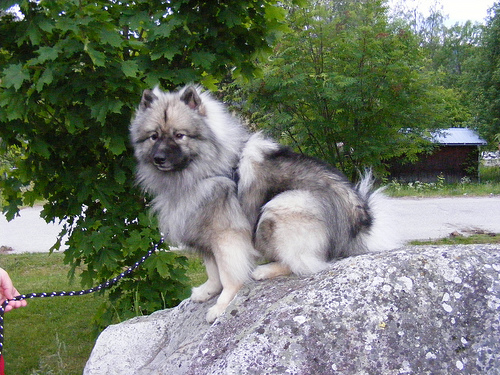
Breed: keeshond